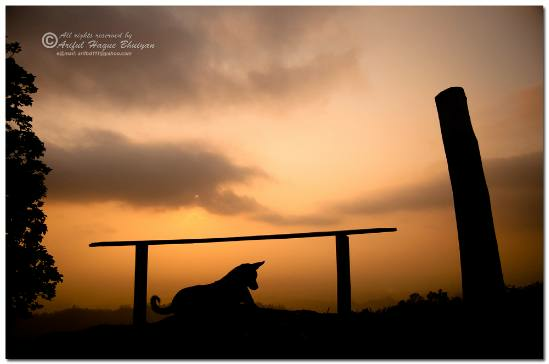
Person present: No